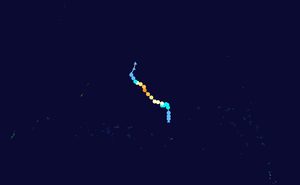
La saison 2015 des cyclones tropicaux dans l'océan Pacifique est une saison légèrement au-dessus de la moyenne qui a produit 40 dépressions tropicales dont 24 tempêtes tropicales et 21 typhons. La saison s'est déroulée tout au long de l'année 2015, bien que la plupart des cyclones tropicaux se soient développés de juillet à octobre. La première tempête de la saison, Mekkhala, s'est développée le 15 janvier, tandis que la dernière tempête de la saison, Melor, s'est dissipée le 17 décembre. La saison est marquée par le nommage d'au moins un système tropical chaque mois, une première depuis 1965, et par l'enregistrement d'un grand nombre de typhons des catégories 4 et 5. L'énergie des cyclones accumulée, la deuxième plus élevée depuis les années 1970, a été attribuée en partie au réchauffement anthropique.